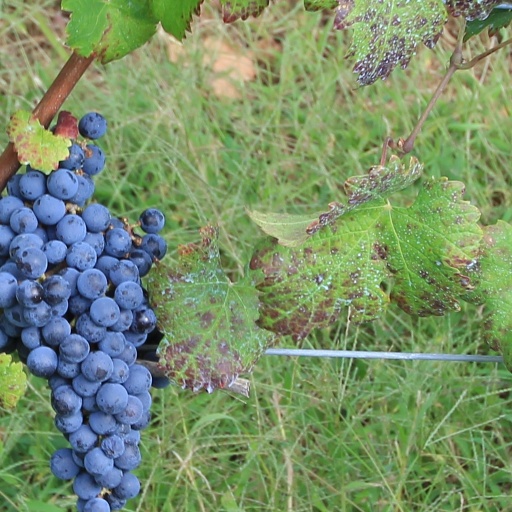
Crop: grape